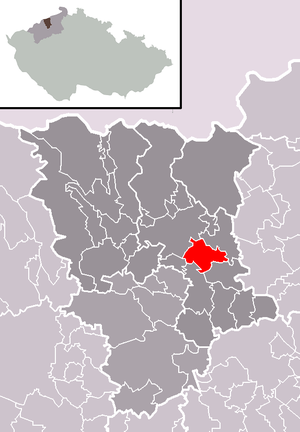
Bystřany est une commune du district de Teplice, dans la région d'Ústí nad Labem, en République tchèque. Sa population s'élevait à 1 896 habitants en 2018.